Men Against the Sky

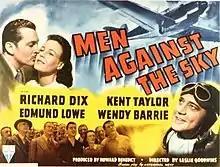
Theatrical film poster

Men Against the Sky is a 1940 drama starring Richard Dix, Kent Taylor, Edmund Lowe and Wendy Barrie. Directed by Leslie Goodwins, it is based on a story by John Twist about the challenges of aircraft development and the dangers of test piloting in the period before World War II. The screenplay is by novelist Nathanael West.